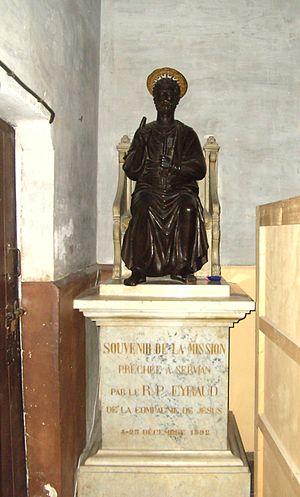
La Compagnie de Jésus est une congrégation catholique masculine dont les membres sont des clercs réguliers appelés « jésuites ». La Compagnie est fondée par saint Ignace de Loyola, saint François Xavier, saint Pierre Favre et les premiers compagnons en 1539, et approuvée en 1540 par le pape Paul III.